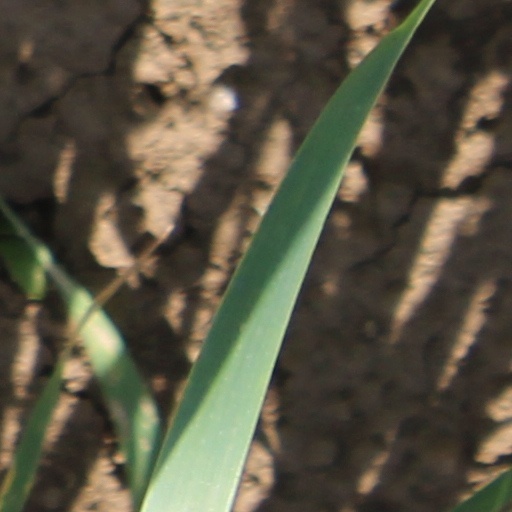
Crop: wheat